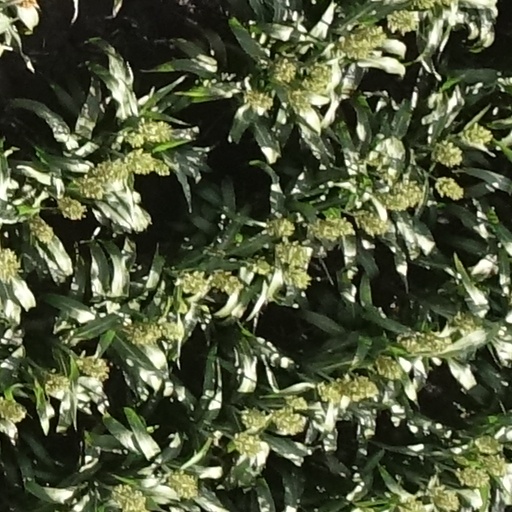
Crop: sorghum